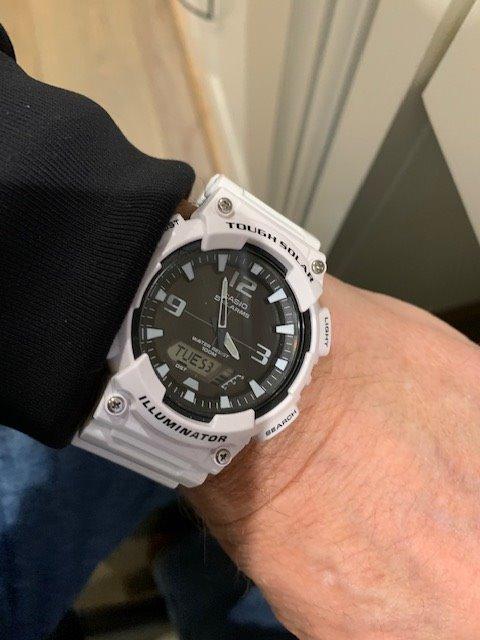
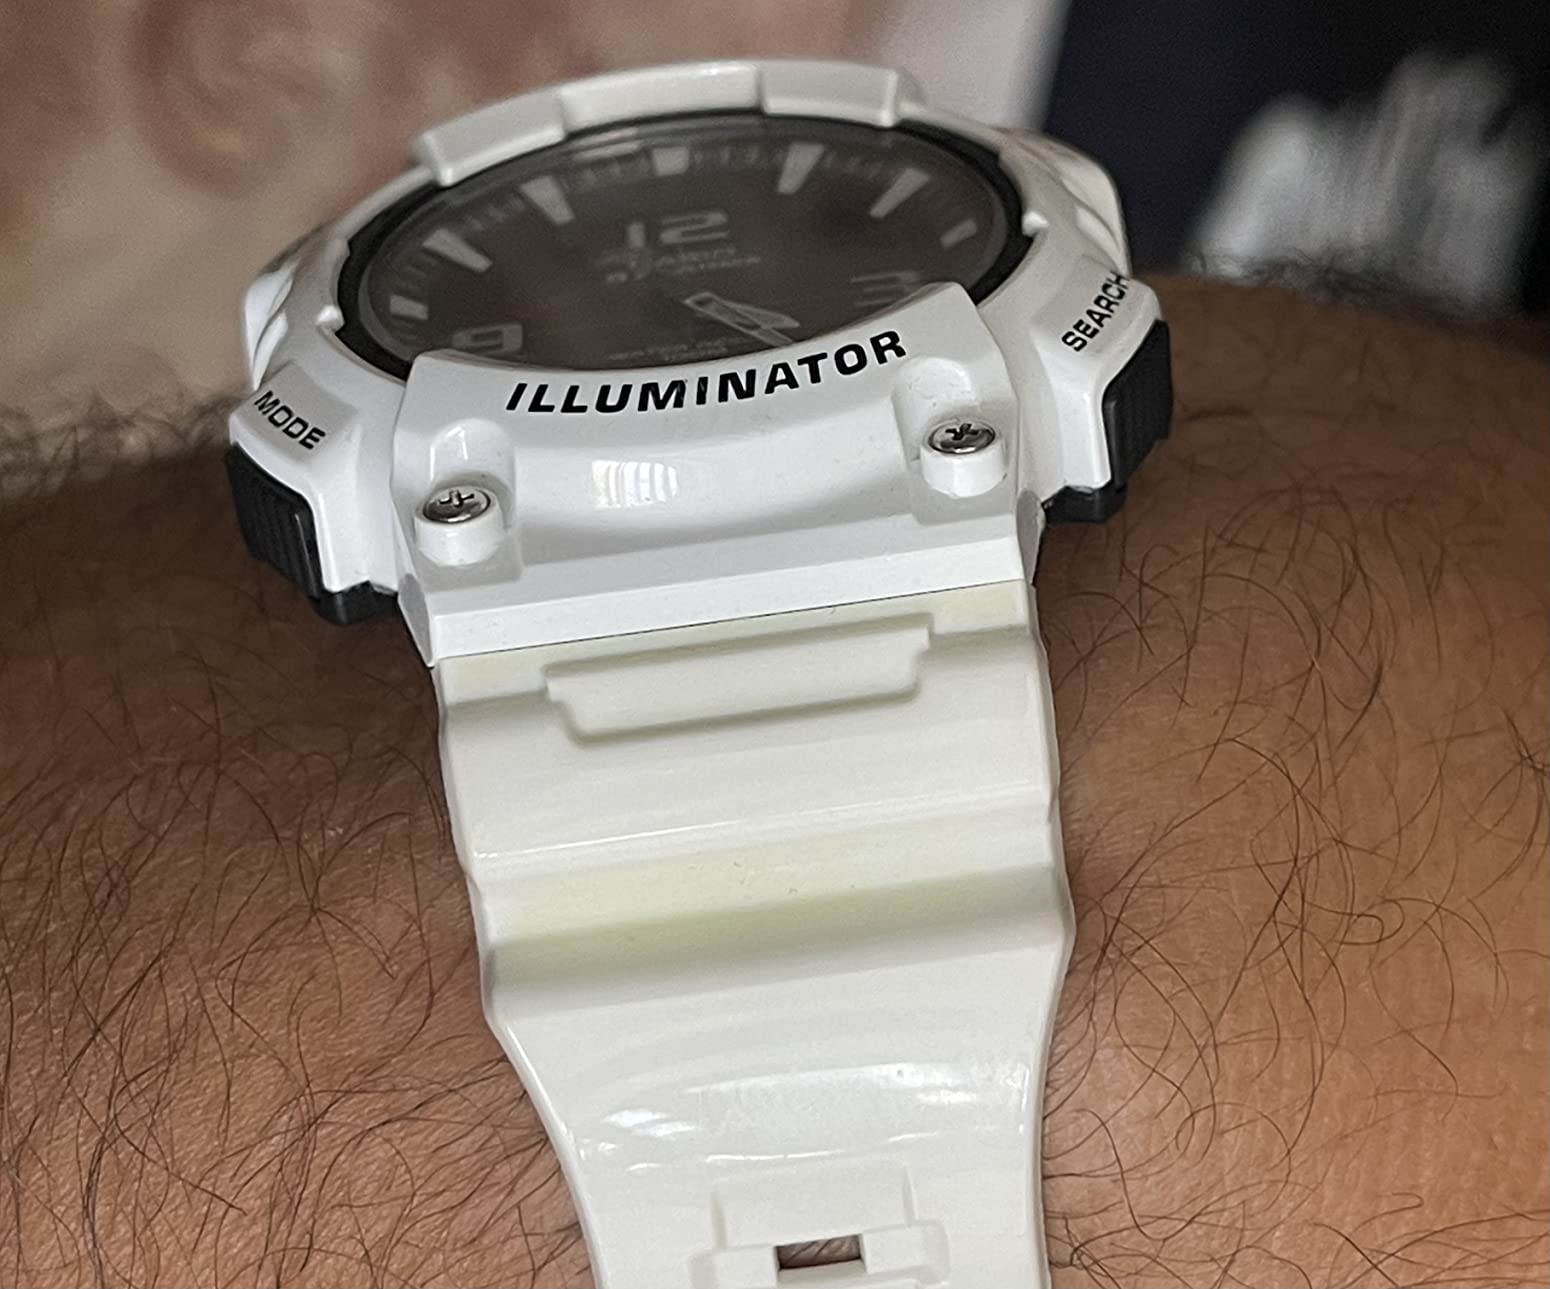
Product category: accessories_watch
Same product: yes